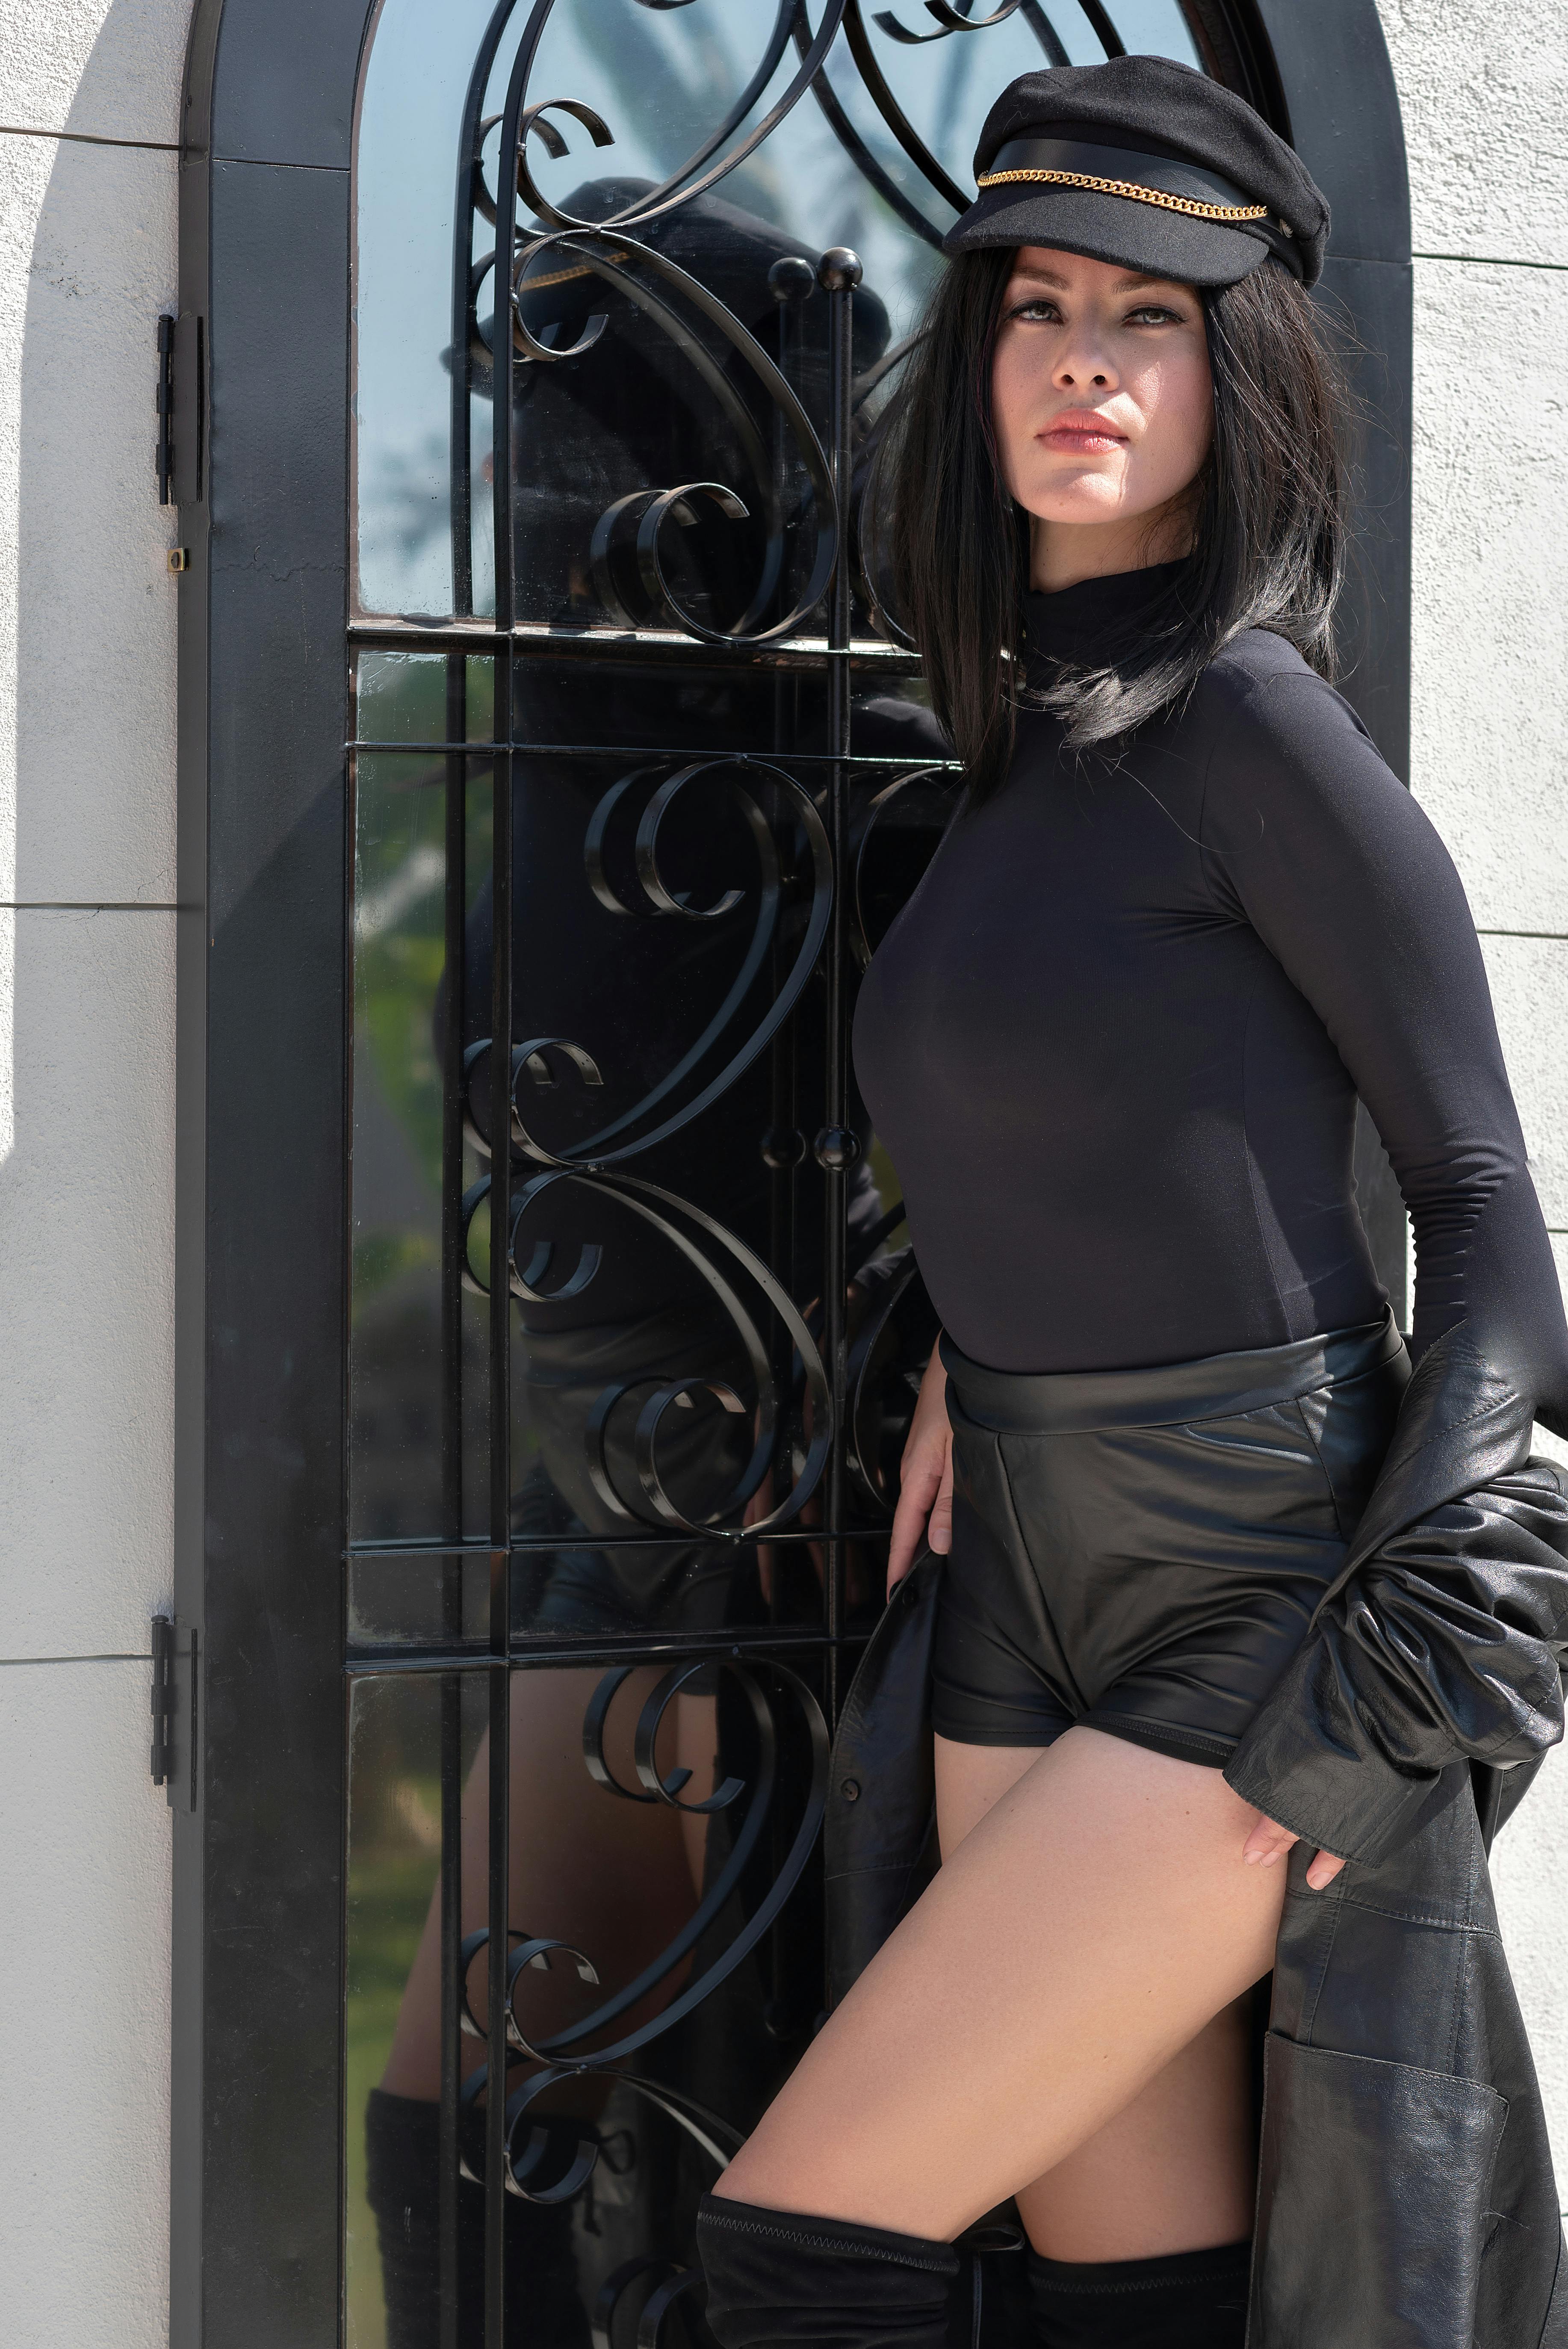
woman, black, fashion, sleeve, waist, thigh, black hair, fashion design, hat, blazer, flash photography, long hair, human leg, fashion model, knee, blond, electric blue, formal wear, jewellery, t shirt, brown hair, fashion accessory, belt, sportswear, leather, top, metal, uniform, shorts, photo shoot, personal protective equipment, glove, eyewear